William T. Jeter

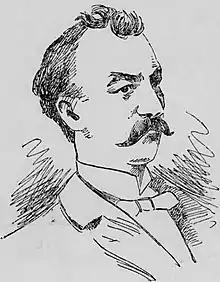
William T. Jeter, California Lieutenant Governor.

William Thomas Jeter (October 19, 1850 – May 15, 1930) was an American Democratic politician. he served as the 21st lieutenant governor of California.